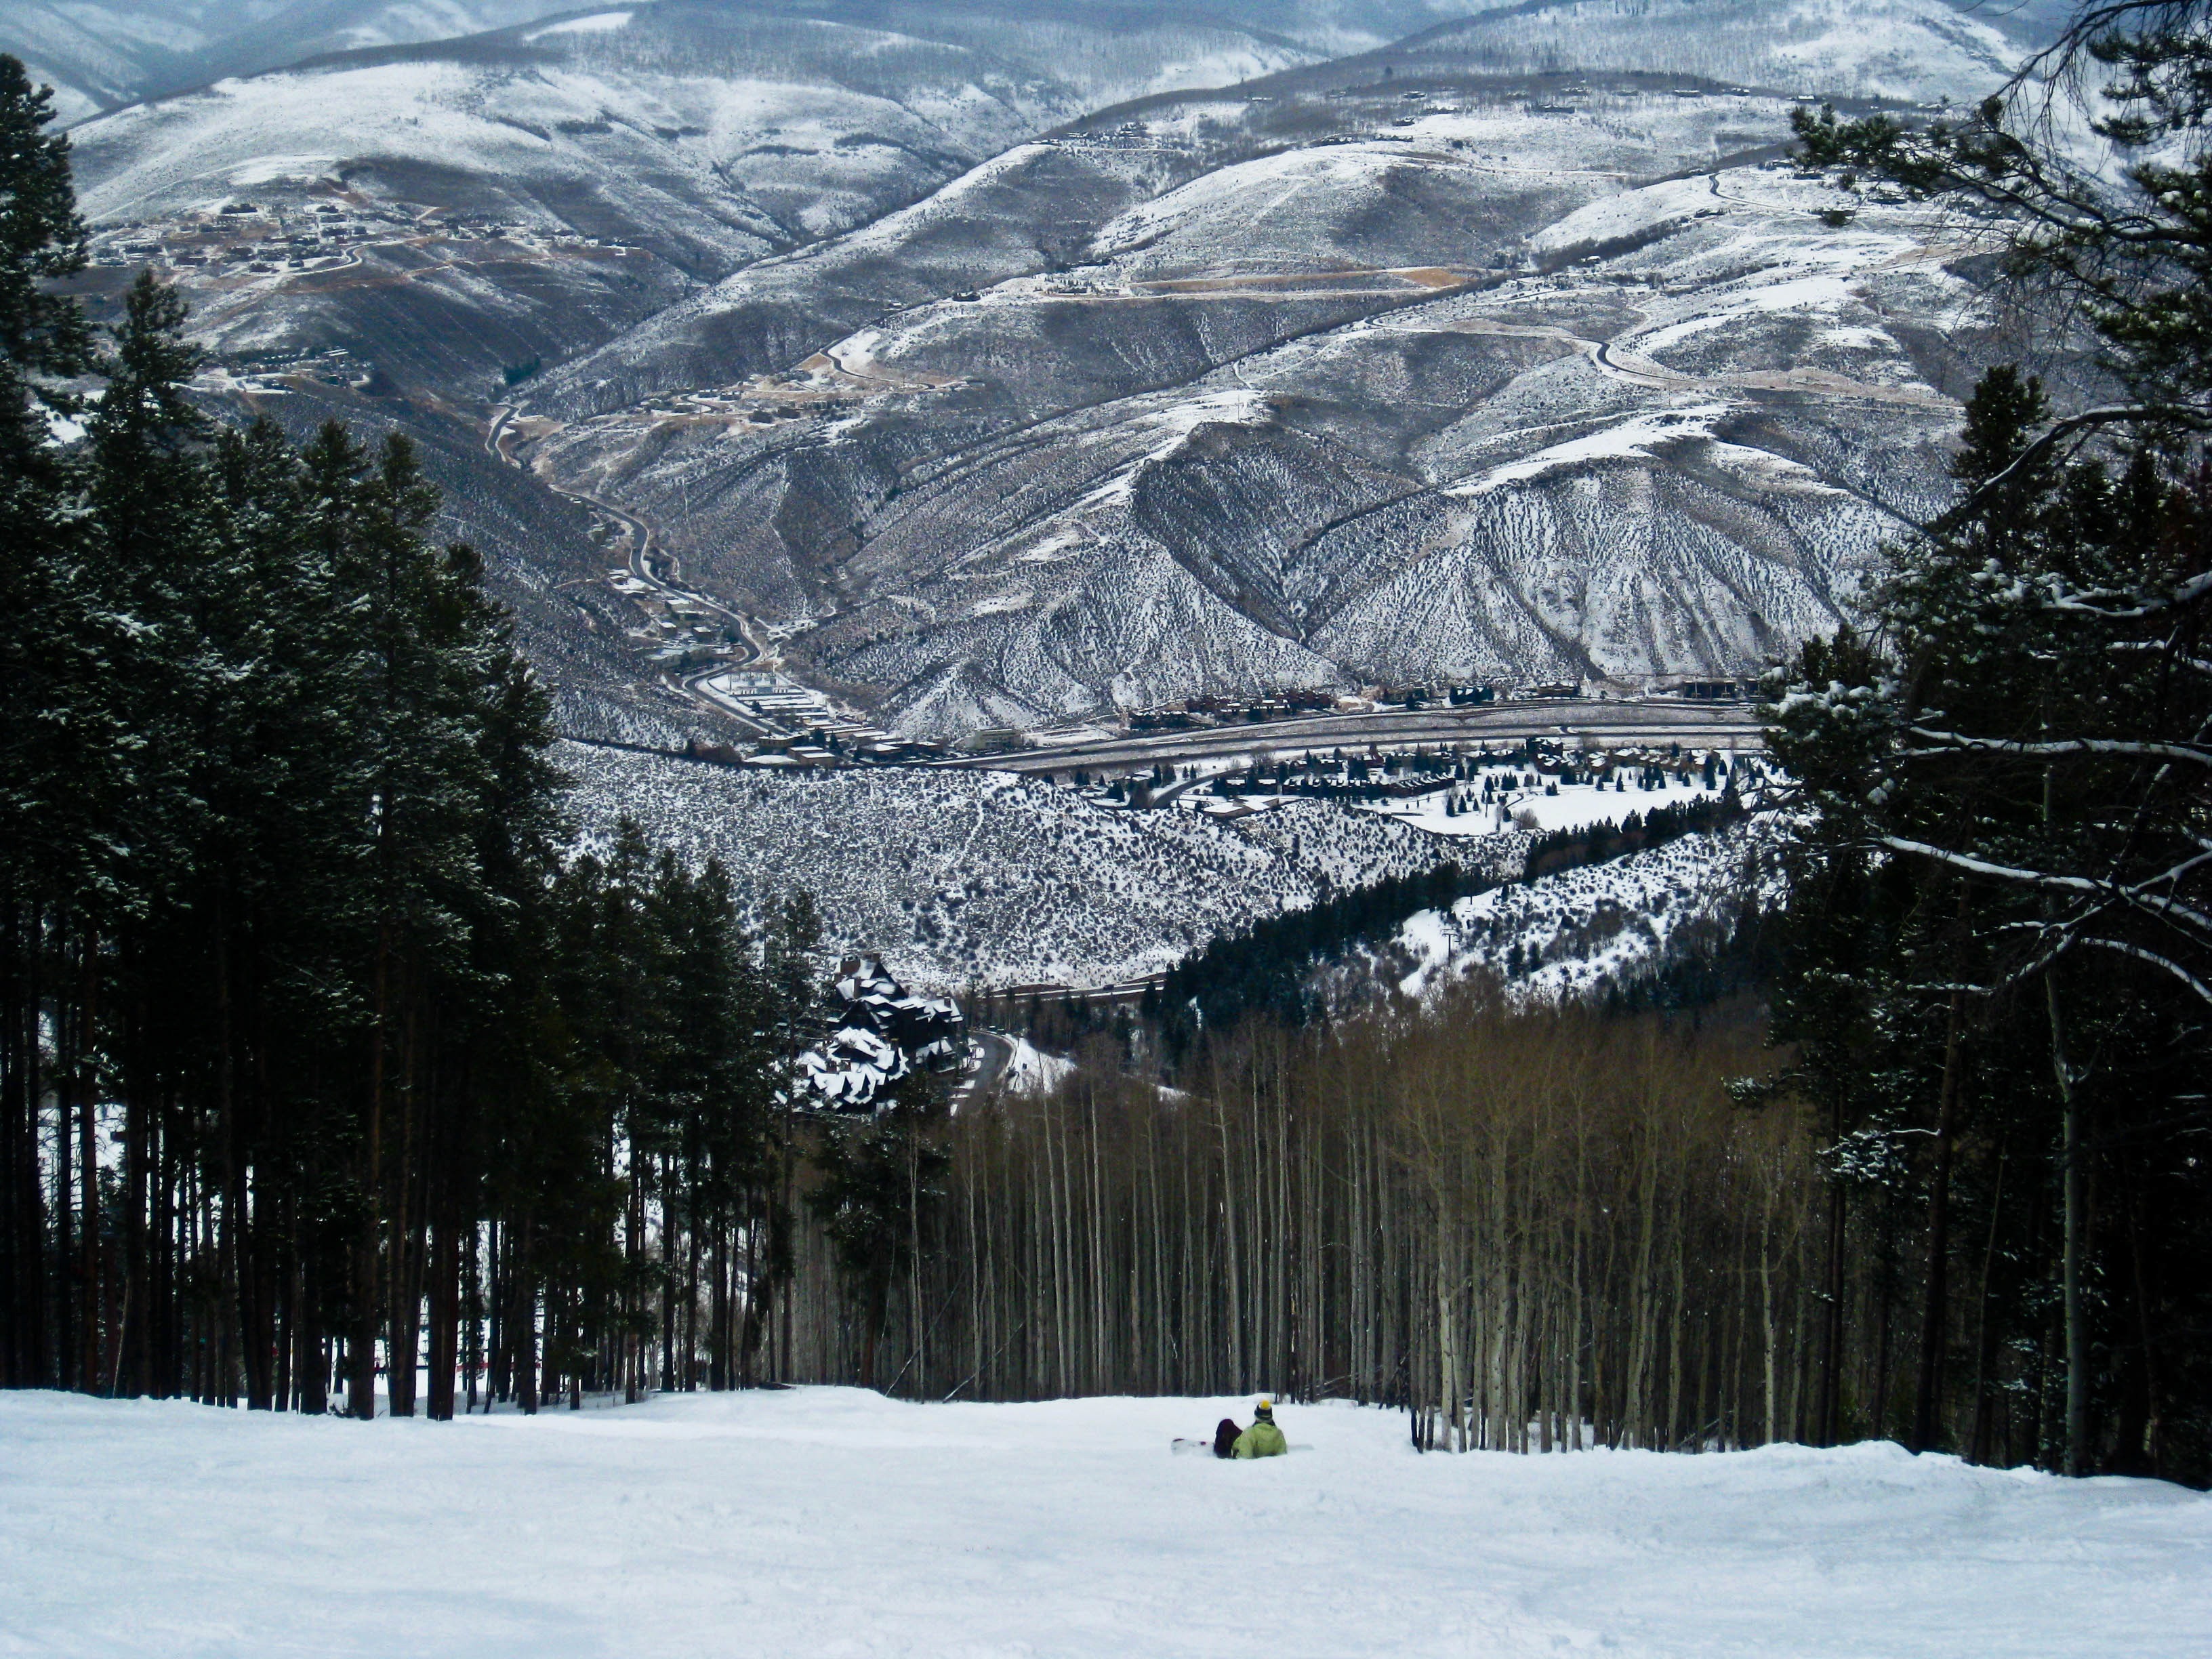
landscape, mountain, snow, winter, mountain range, vacation, scenic, weather, snowboard, season, outdoors, mountains, alps, piste, mountainous landforms, geological phenomenon